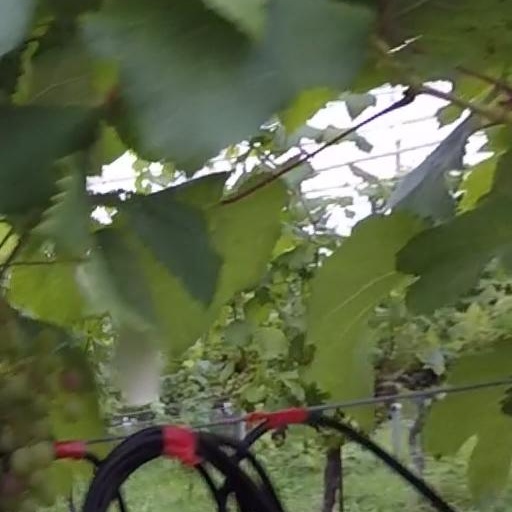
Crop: grape